Terrain

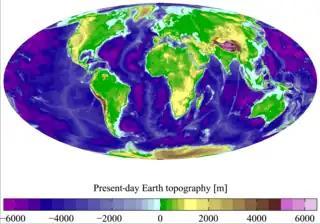
Present-day altimetry and bathymetry. Data from the National Geophysical Data Center's <a href="https%3A//web.archive.org/web/19990224061554/http%3A//www.ngdc.noaa.gov/seg/fliers/se-1104.shtml">TerrainBase Digital Terrain Model

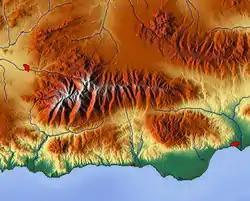
Relief map of Sierra Nevada, Spain

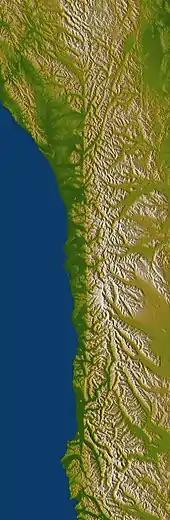
A shaded and colored image (i.e. terrain is enhanced) of varied terrain from the Shuttle Radar Topography Mission. This shows an elevation model of New Zealand's Alpine Fault, running about long. The escarpment is flanked by a vast chain of hills between the fault and the mountains of the Southern Alps. Northeast is towards the top.

Terrain, alternatively relief or topographical relief, is the dimension and shape of a given surface of land. In physical geography, terrain is the lay of the land. This is usually expressed in terms of the elevation, slope, and orientation of terrain features. Terrain affects surface water flow and distribution. Over a large area, it can affect weather and climate patterns. Bathymetry is the study of underwater relief, while hypsometry studies terrain relative to sea level.